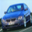
Label: automobile